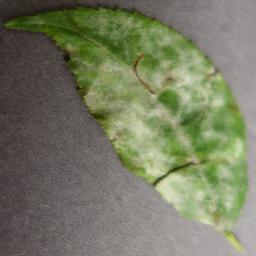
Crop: cherry
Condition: (including_sour)_powdery_mildew